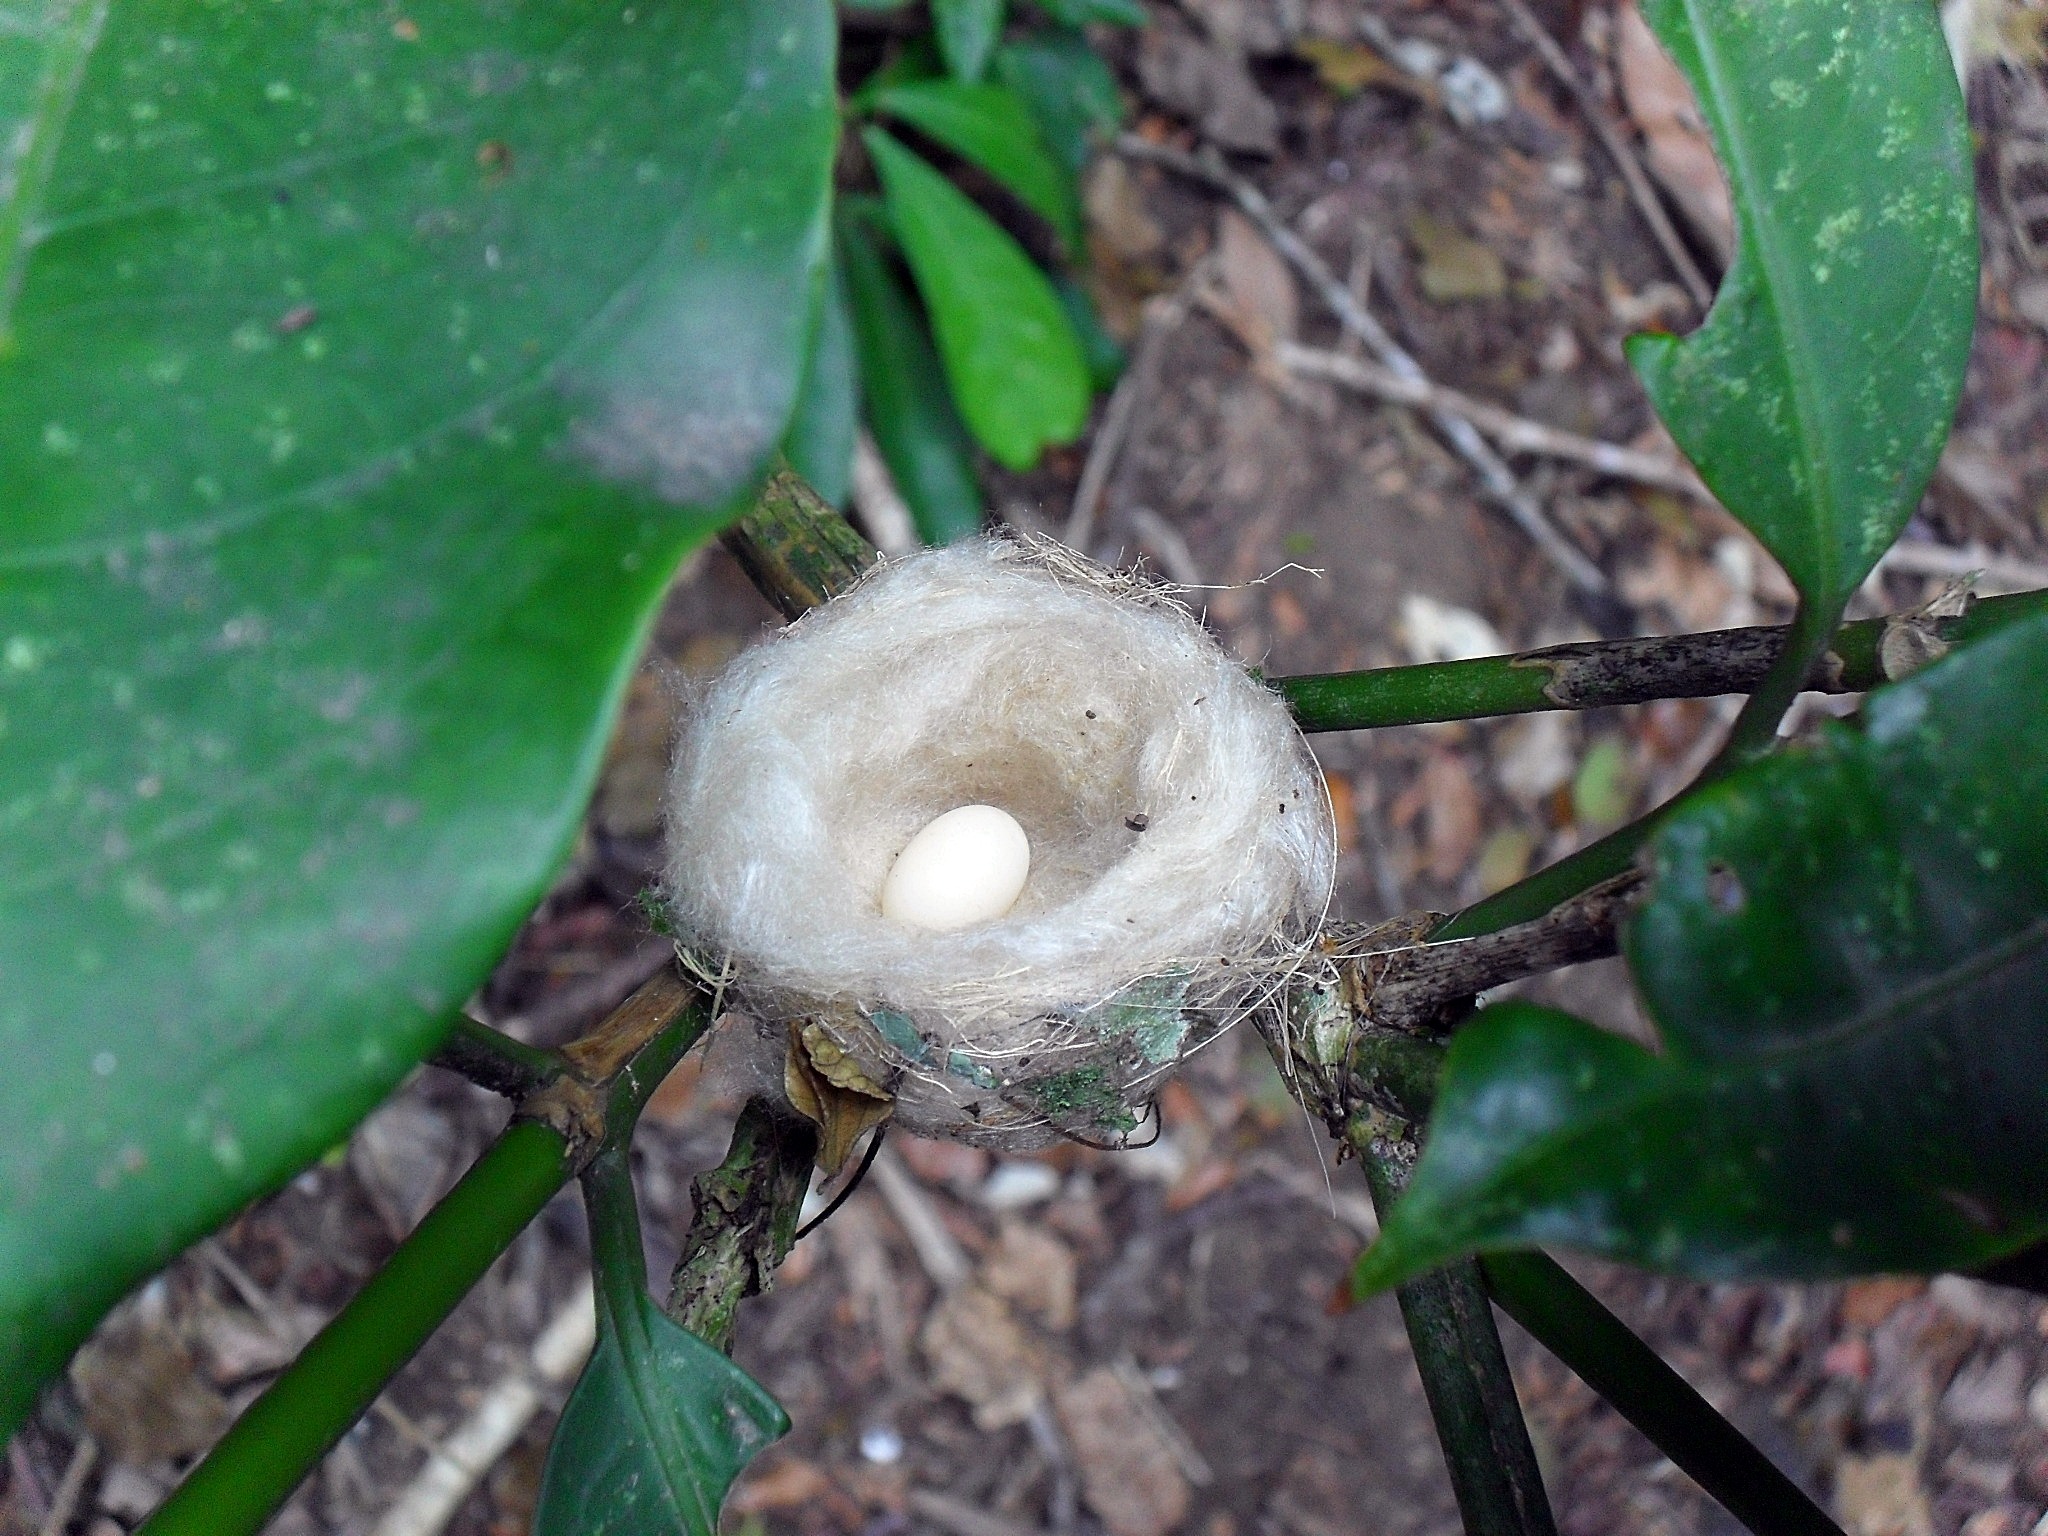
tree, nature, forest, branch, bird, plant, leaf, flower, wildlife, green, botany, flora, fauna, egg, life, ecology, close up, birds, nest, birdie, animal world, birth, macro photography